Relient K

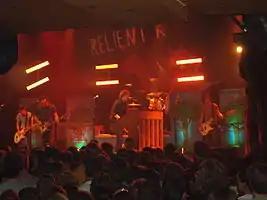
Relient K at House of Blues in Cleveland performing in May 2007; from left to right: Jon Schneck, Matt Hoopes, Matt Thiessen, Dave Douglas, and John Warne

Relient K is an American rock band formed in 1998 in Canton, Ohio by Matt Thiessen, Matt Hoopes, and Brian Pittman during their third year in high school and time at Malone University in Canton. The band is named after guitarist Hoopes' automobile, a Plymouth Reliant K car, with the spelling intentionally altered to avoid trademark infringement over the "Reliant" name.